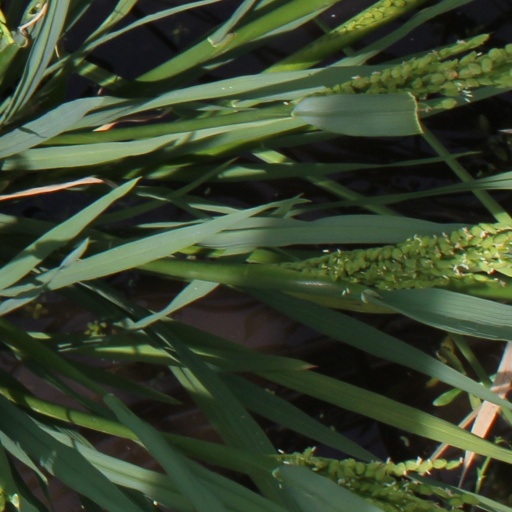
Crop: rice